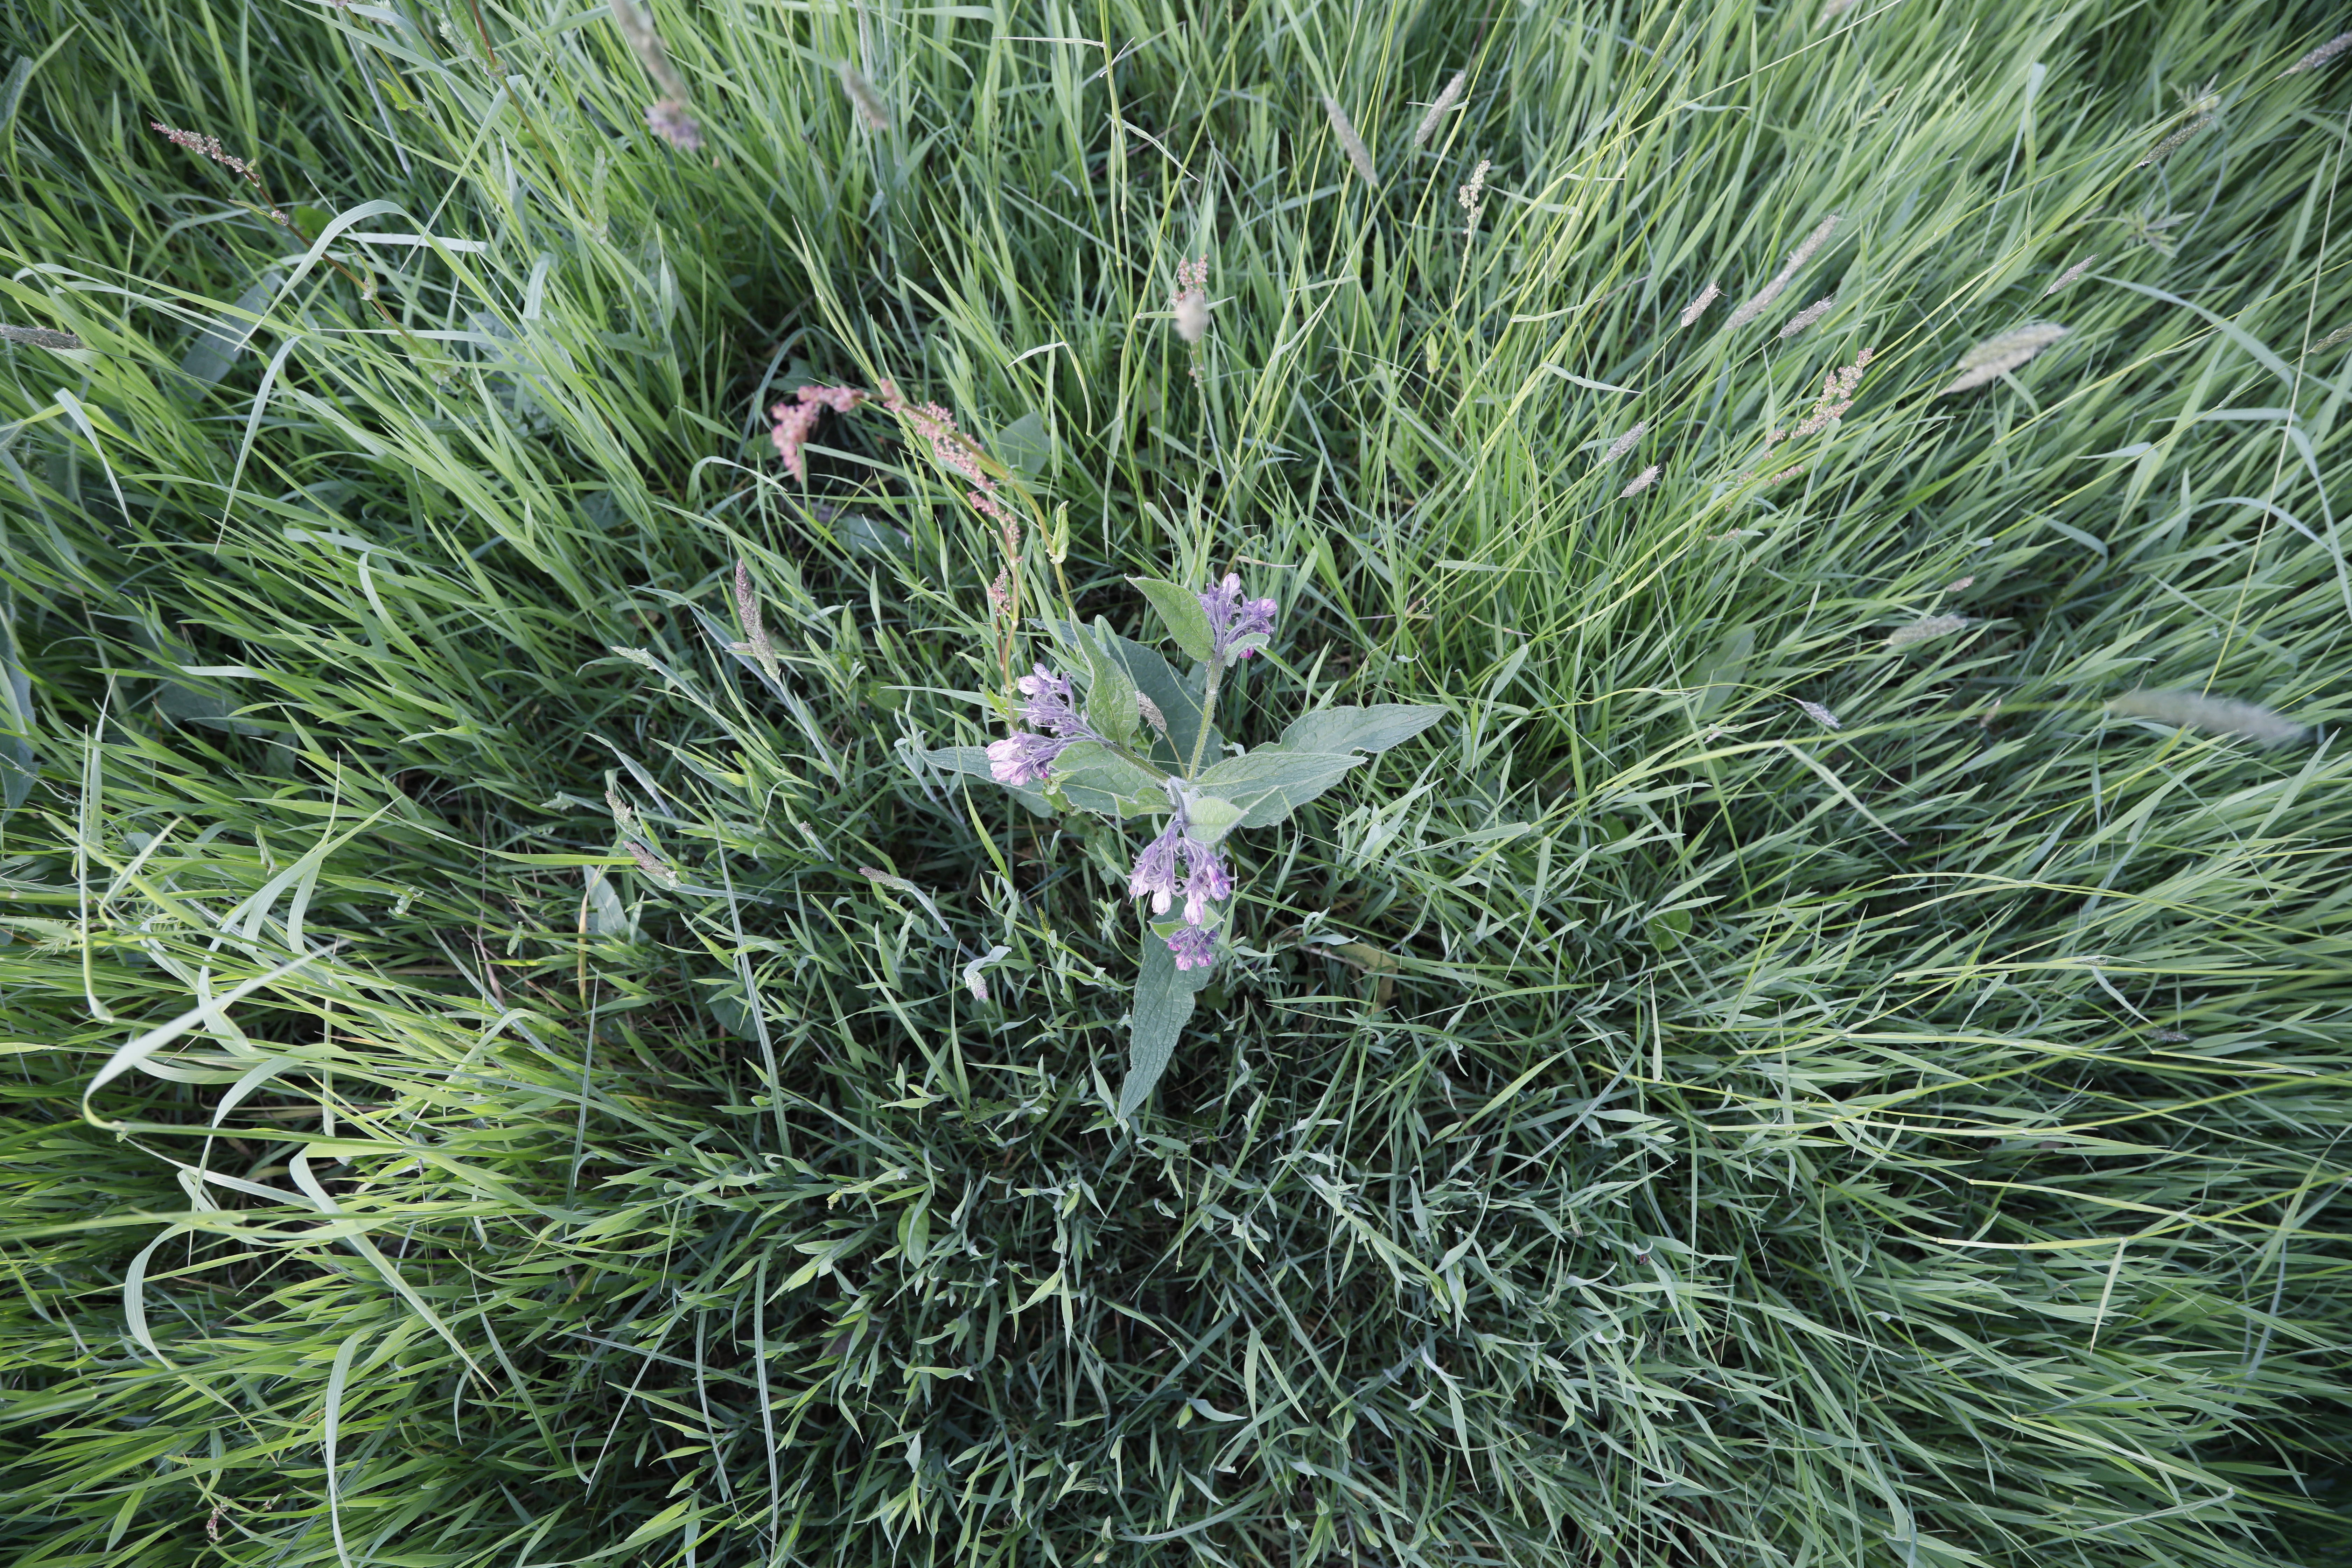
Plant species: Symphytum officinale